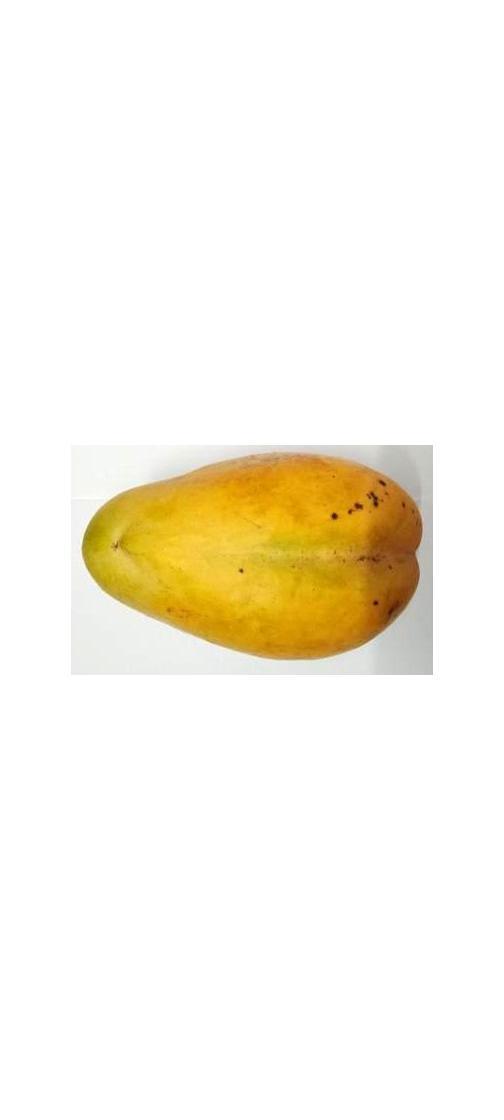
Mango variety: Bari-11